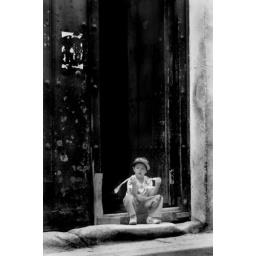
boy in front of the door